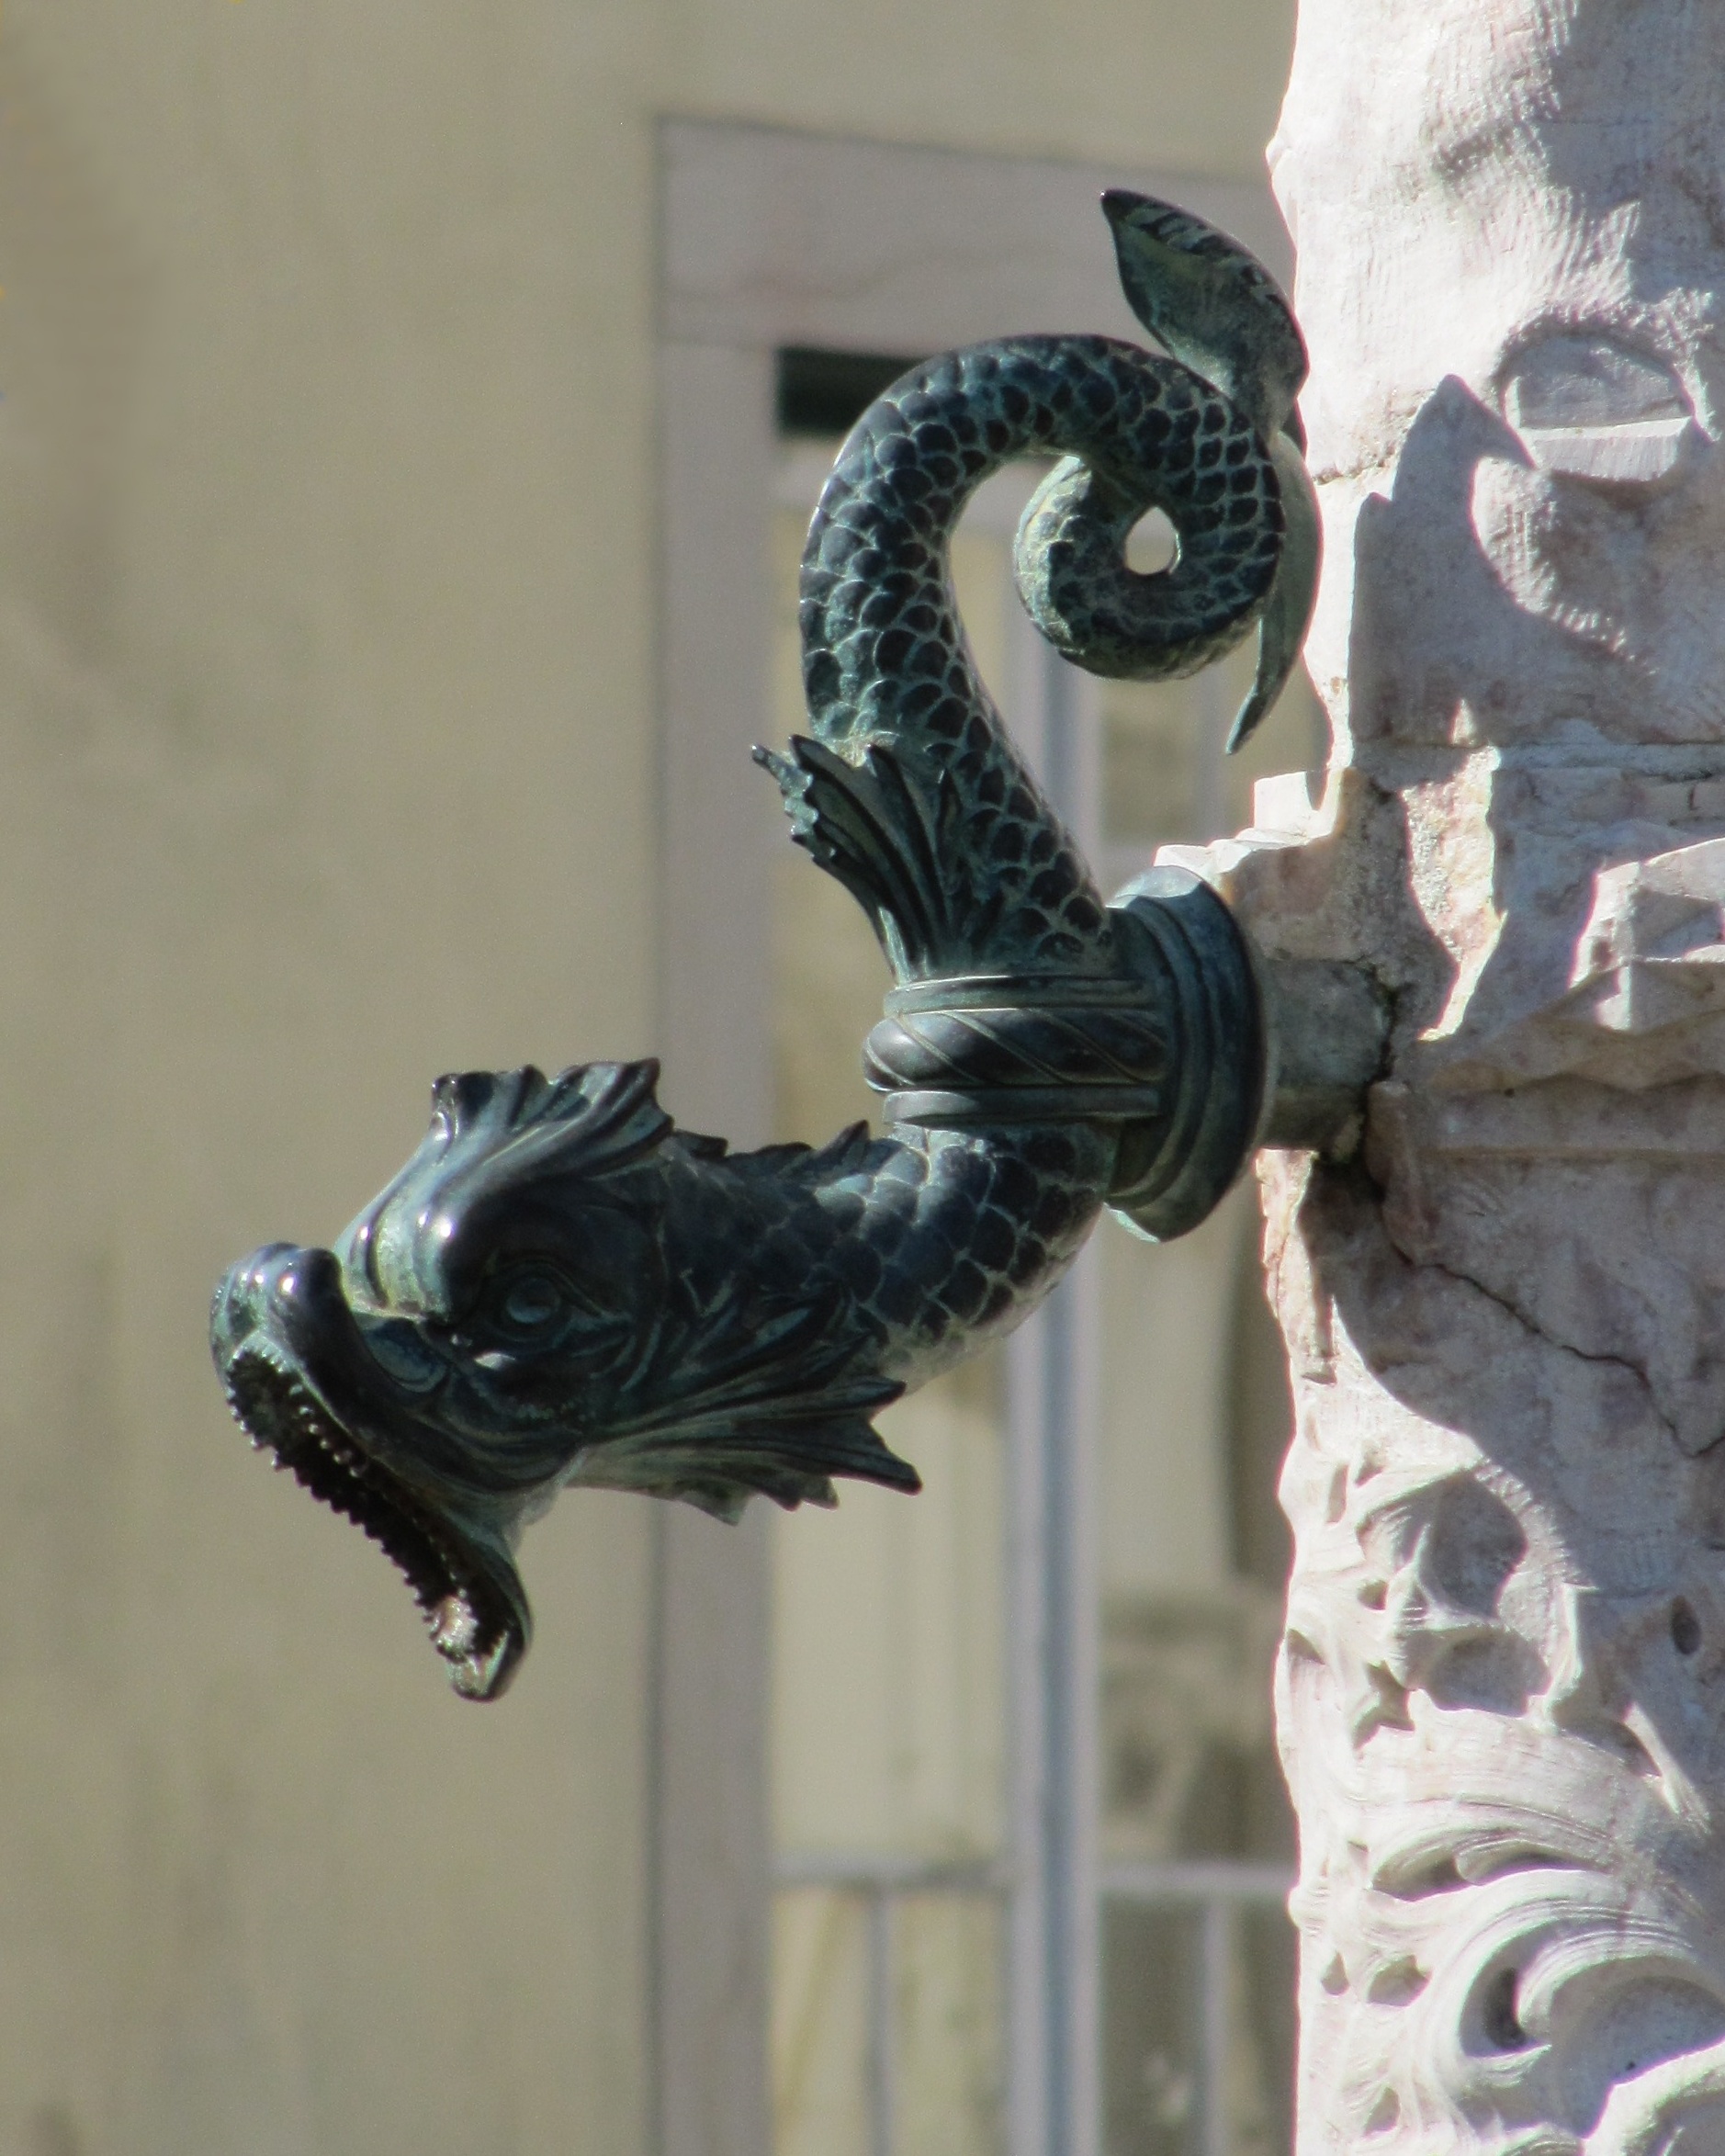
bird, wing, monument, statue, gargoyle, sculpture, art, figure, fantasy, carving, dragon fountain figure, portugal aveiro